History of Dublin

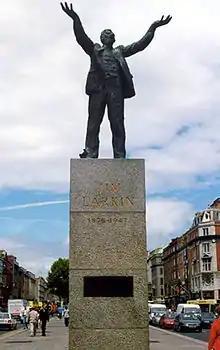
Statue of James Larkin on O'Connell Street (Oisín Kelly 1977)

In 1867, the Irish Republican Brotherhood or 'Fenians', attempted an insurrection aimed at the ending of British rule in Ireland. However, the rebellion was badly organised and failed to get off the ground. In Dublin, fighting was confined to the suburb of Tallaght. Several thousand Fenians (estimated at between 4–8,000 men) marched out to Tallaght Hill, and some fought a brief skirmish with the police at the Royal Irish Constabulary barracks in Tallaght. However, due to poor leadership and unclear plans, they dispersed shortly thereafter, several hundred were arrested. The failure of this rebellion did not mark the end of nationalist violence however. An attempt to free three Fenian prisoners in Manchester killed a guard, for which three Fenians were hanged. Dublin saw mass demonstrations in solidarity with those executed and an amnesty campaign for the other Fenian prisoners.